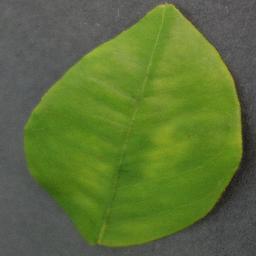
Label: Orange___Haunglongbing_(Citrus_greening)